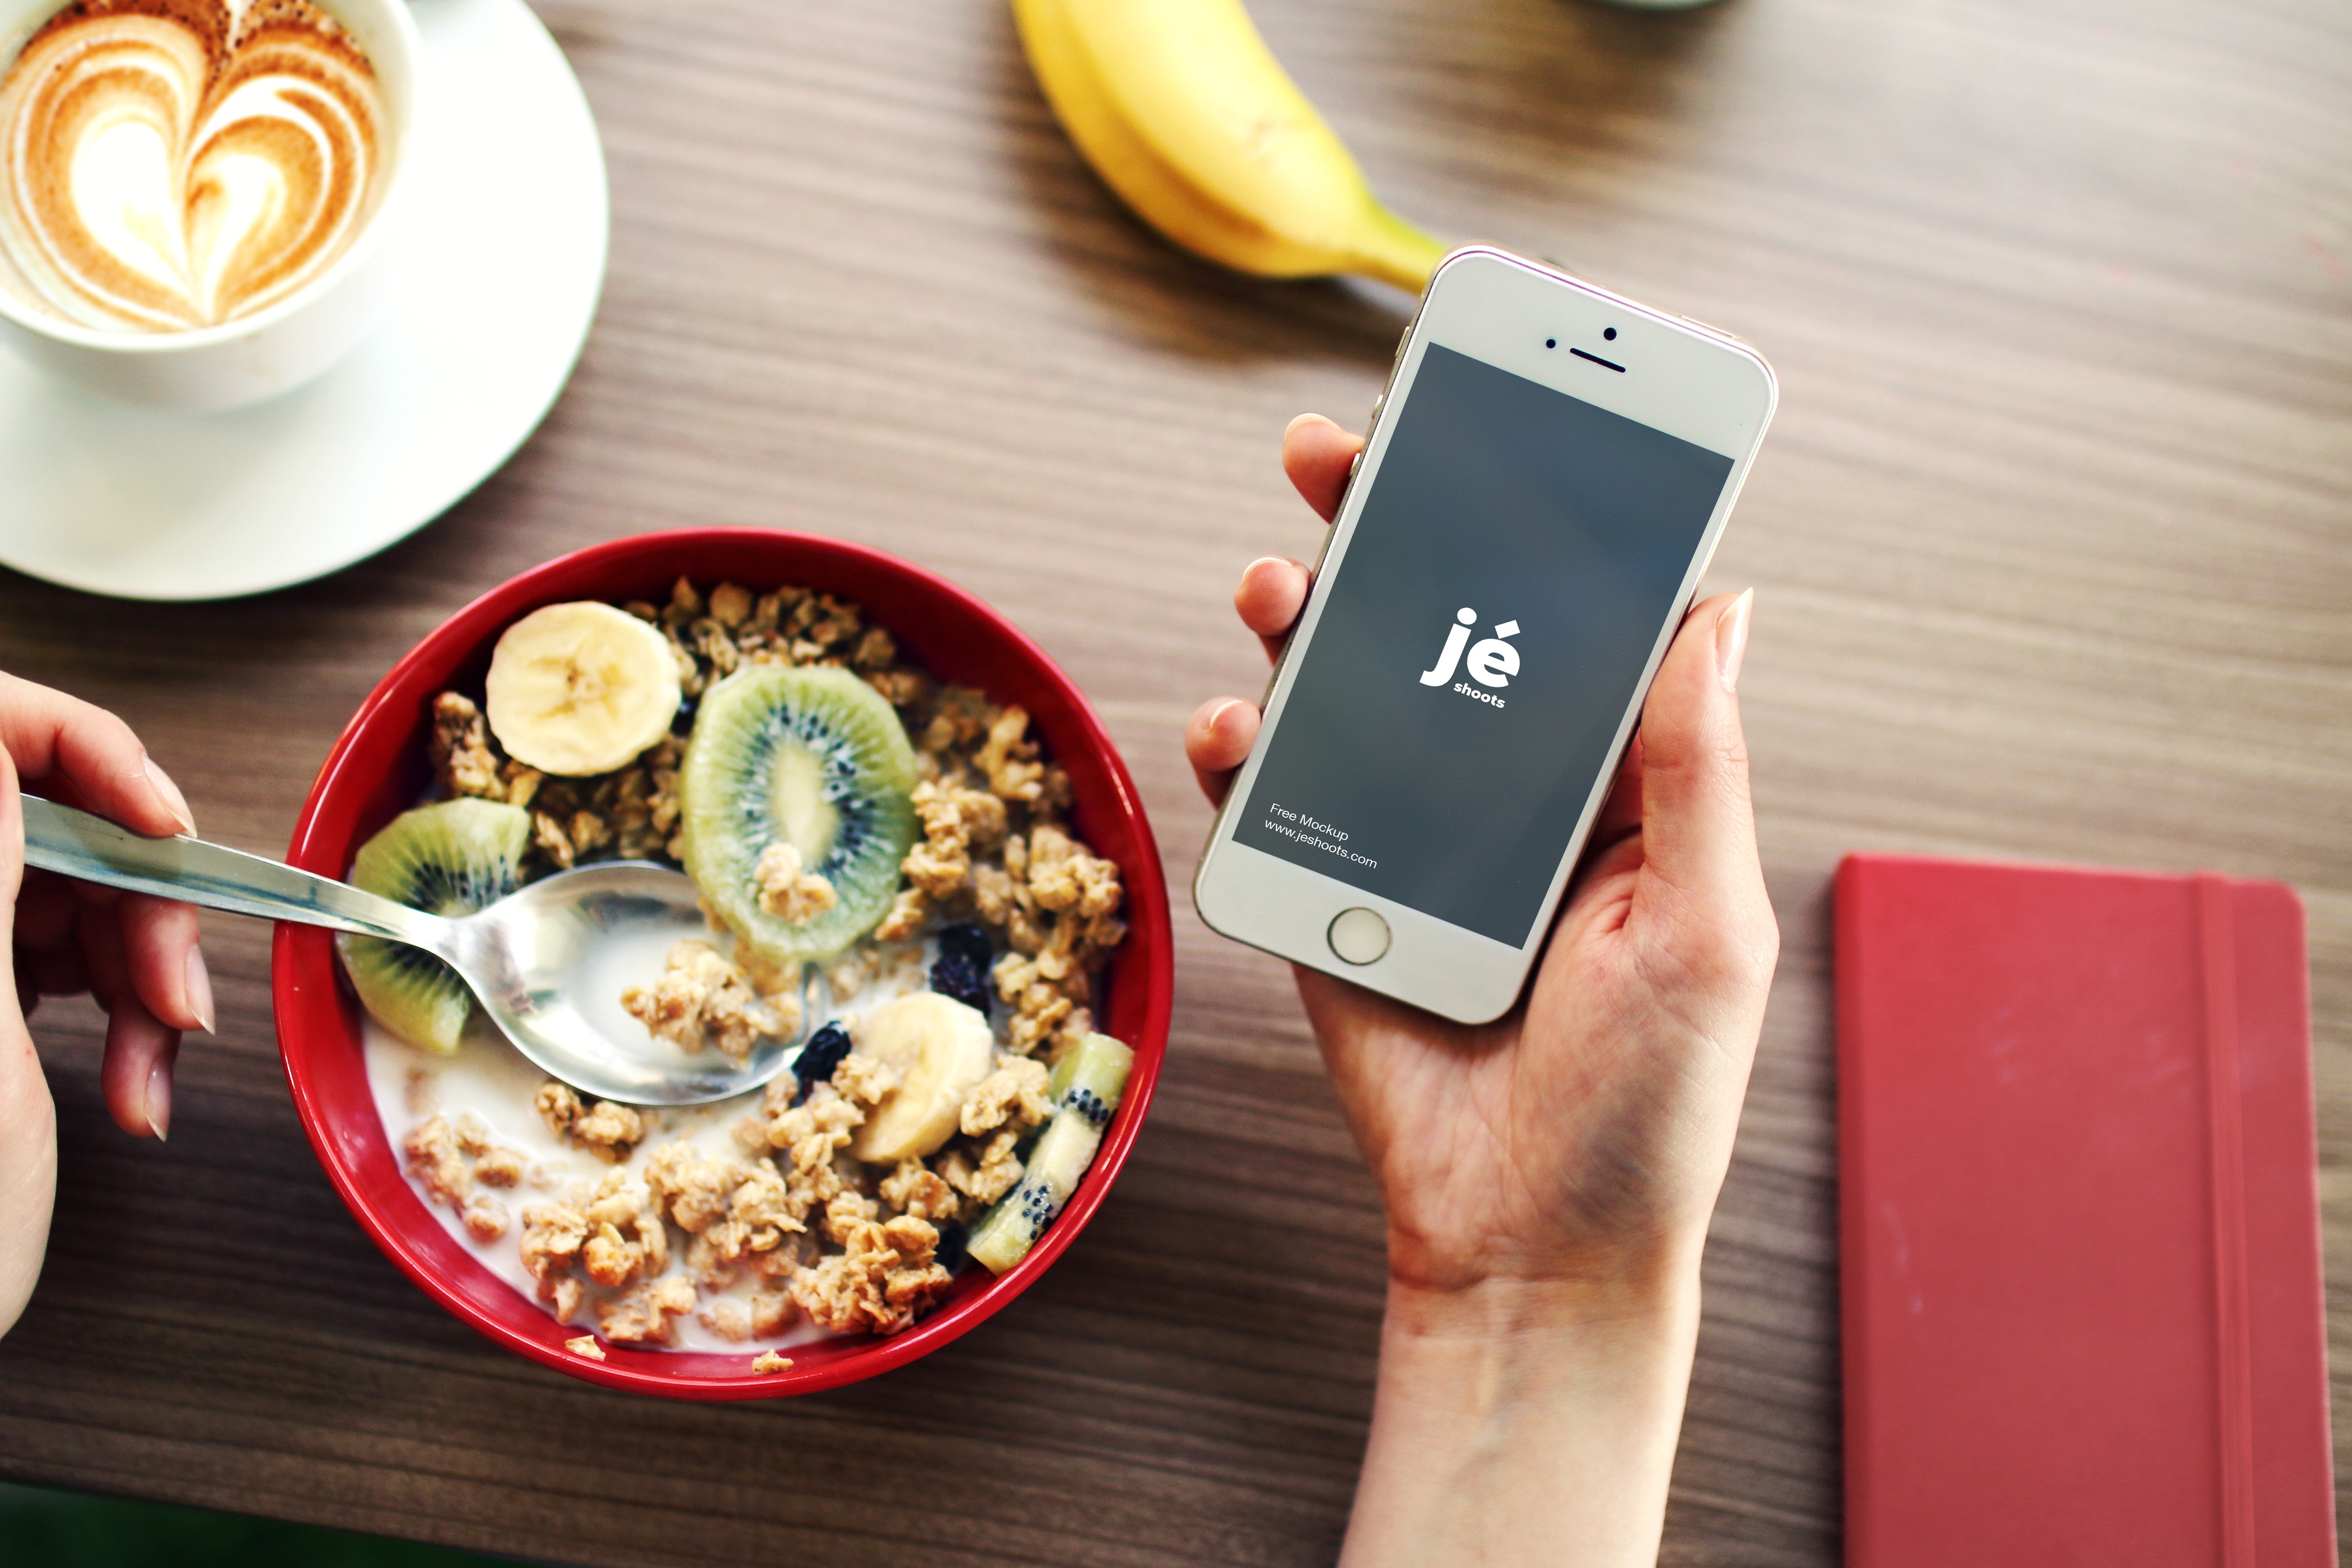
table, fruit, dish, meal, food, produce, beverage, breakfast, lunch, cuisine, dairy product, indoors, sense